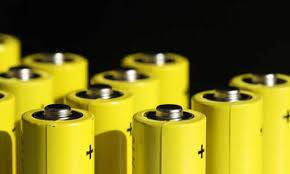
Waste category: battery